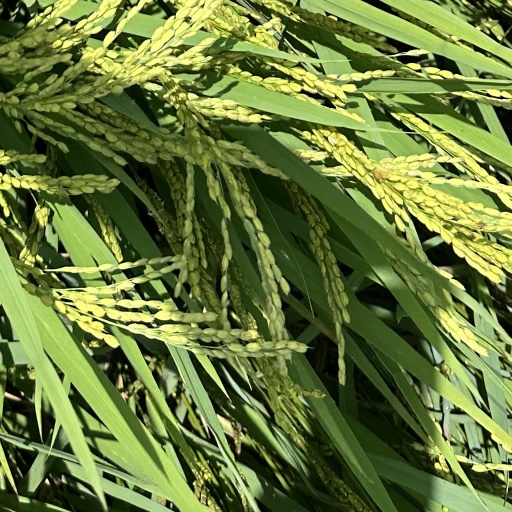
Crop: rice